Albert Robida

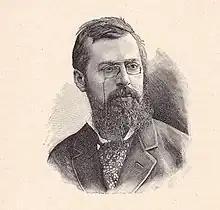
Robida c.1894

Albert Robida (14 May 1848 – 11 October 1926) was a French illustrator, etcher, lithographer, caricaturist, and novelist. He edited and published "La Caricature" magazine for 12 years. Through the 1880s, he wrote an acclaimed trilogy of futuristic novels. In the 1900s he created 520 illustrations for Pierre Giffard's weekly serial "La Guerre Infernale".